Governorship of Eduardo Riedel

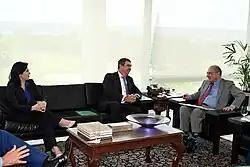
Governor Riedel together with Minister Simone Tebet and Vice President Geraldo Alckmin in 2023.

His inauguration will take place on January 1, 2023, at the Legislative Assembly of Mato Grosso do Sul, on the same day as Luiz Inácio Lula da Silva's inauguration as president of Brazil.